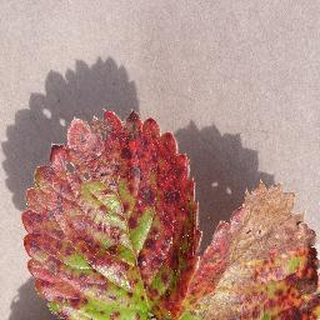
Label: strawberry_leaf_scorch